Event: Nepal Earthquake
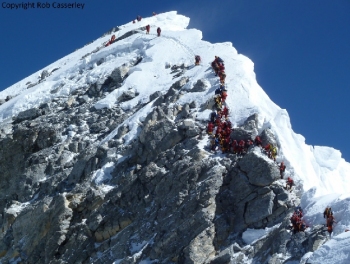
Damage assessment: no_damage